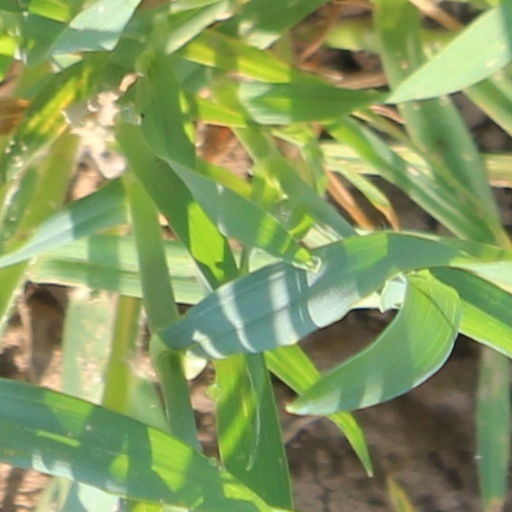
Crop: wheat